NFL Street 2

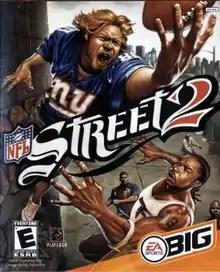
North American cover

NFL Street 2 is an American football video game developed by EA Tiburon and published by Electronic Arts under the EA Sports BIG label. It was originally released for the PlayStation 2, GameCube and Xbox on December 26, 2004. It features then-New York Giants tight end Jeremy Shockey and rapper Xzibit on the cover. The game is compatible with "Madden NFL 06", as players can import their "Own The City" players to it. The game's compatibility also extends to other EA games like "", "SSX 3", "Madden NFL 2005", "NCAA Football 2005", "NFL Street", "", "NBA Live 2005", and "NBA Street Vol. 2", where if players have these games on their memory cards (or Xbox hard drive), they can earn 25,000 points in the game.